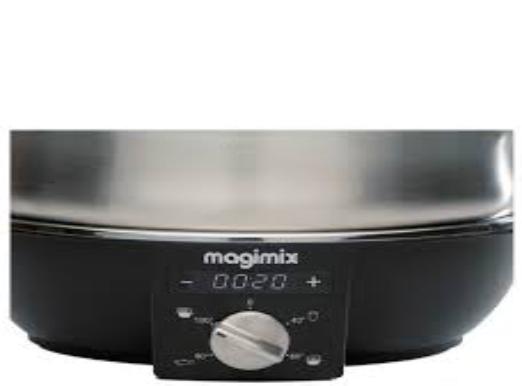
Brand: magimix
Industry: Necessities